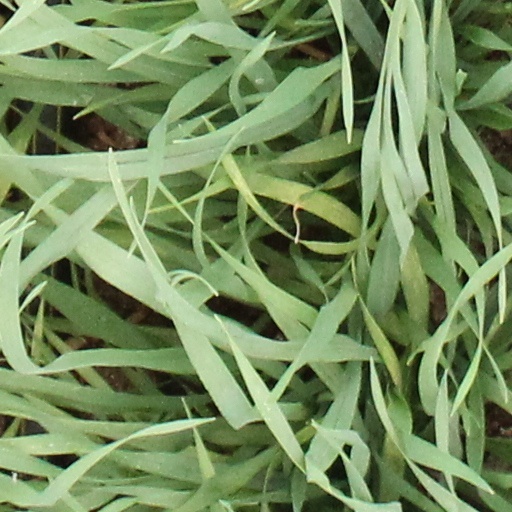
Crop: wheat